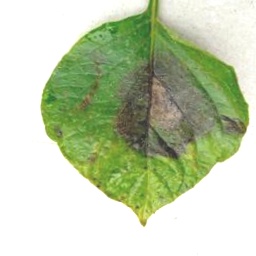
Etiqueta: Late Blight